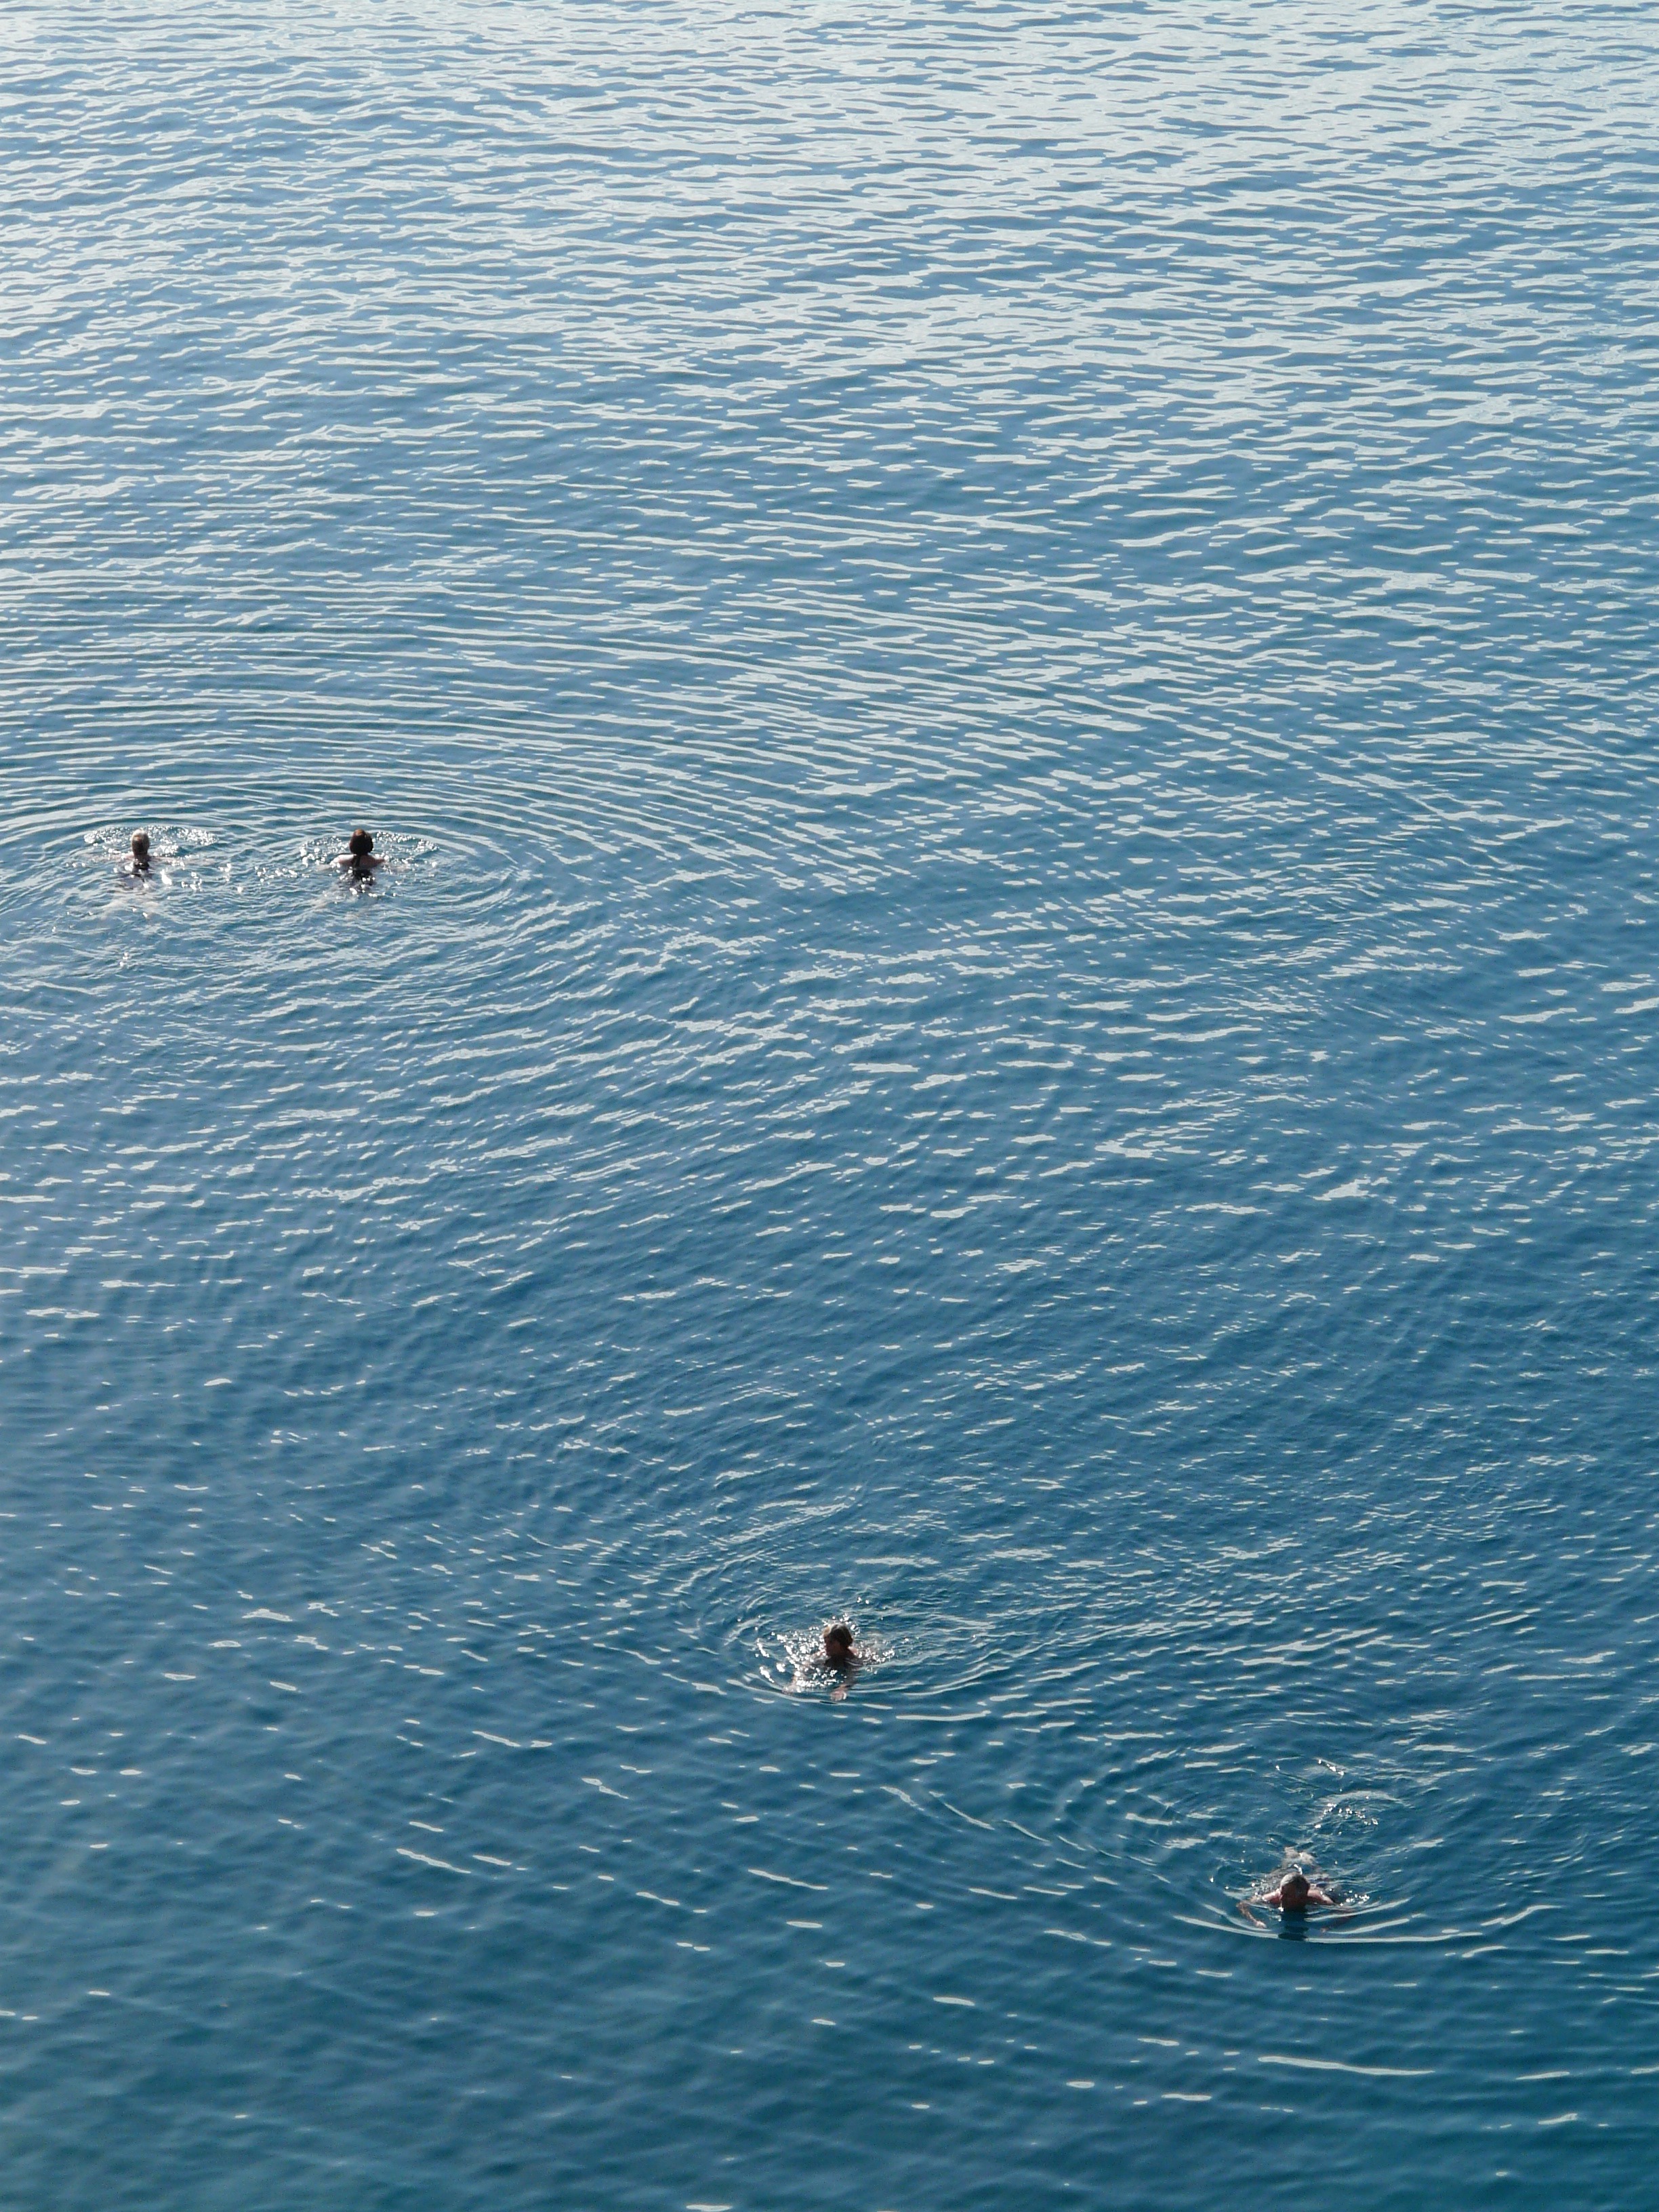
sea, coast, water, ocean, bird, shore, wave, lake, swim, holiday, bay, refreshment, water bird